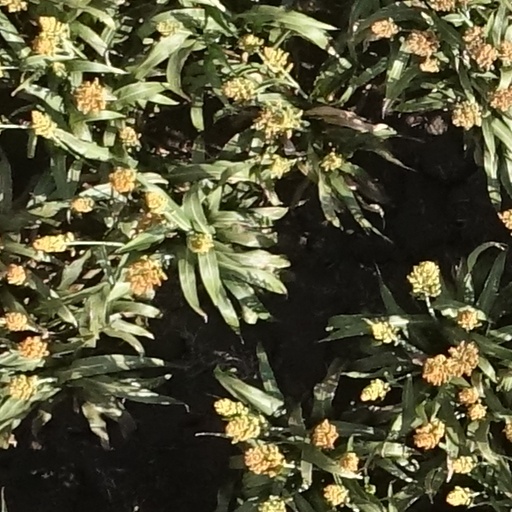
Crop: sorghum